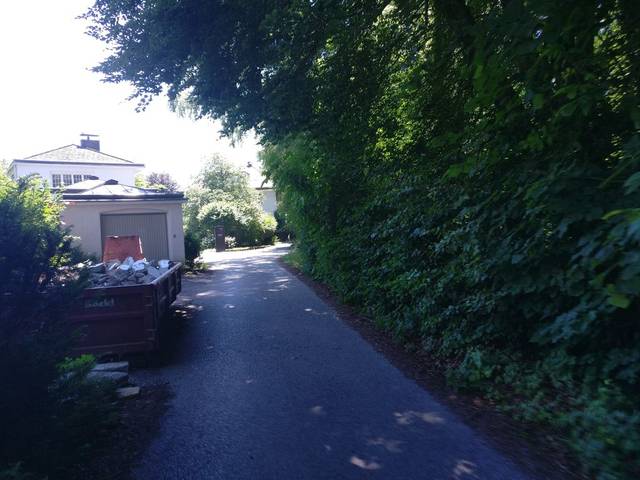
Region: Germany
Coordinates: 47.788, 13.046